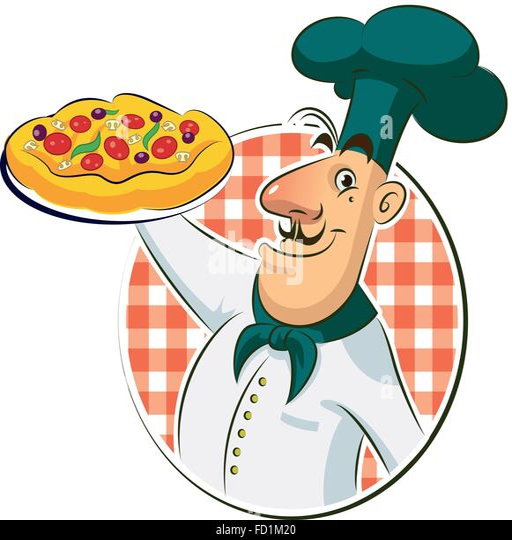
illustration isolated on a white background